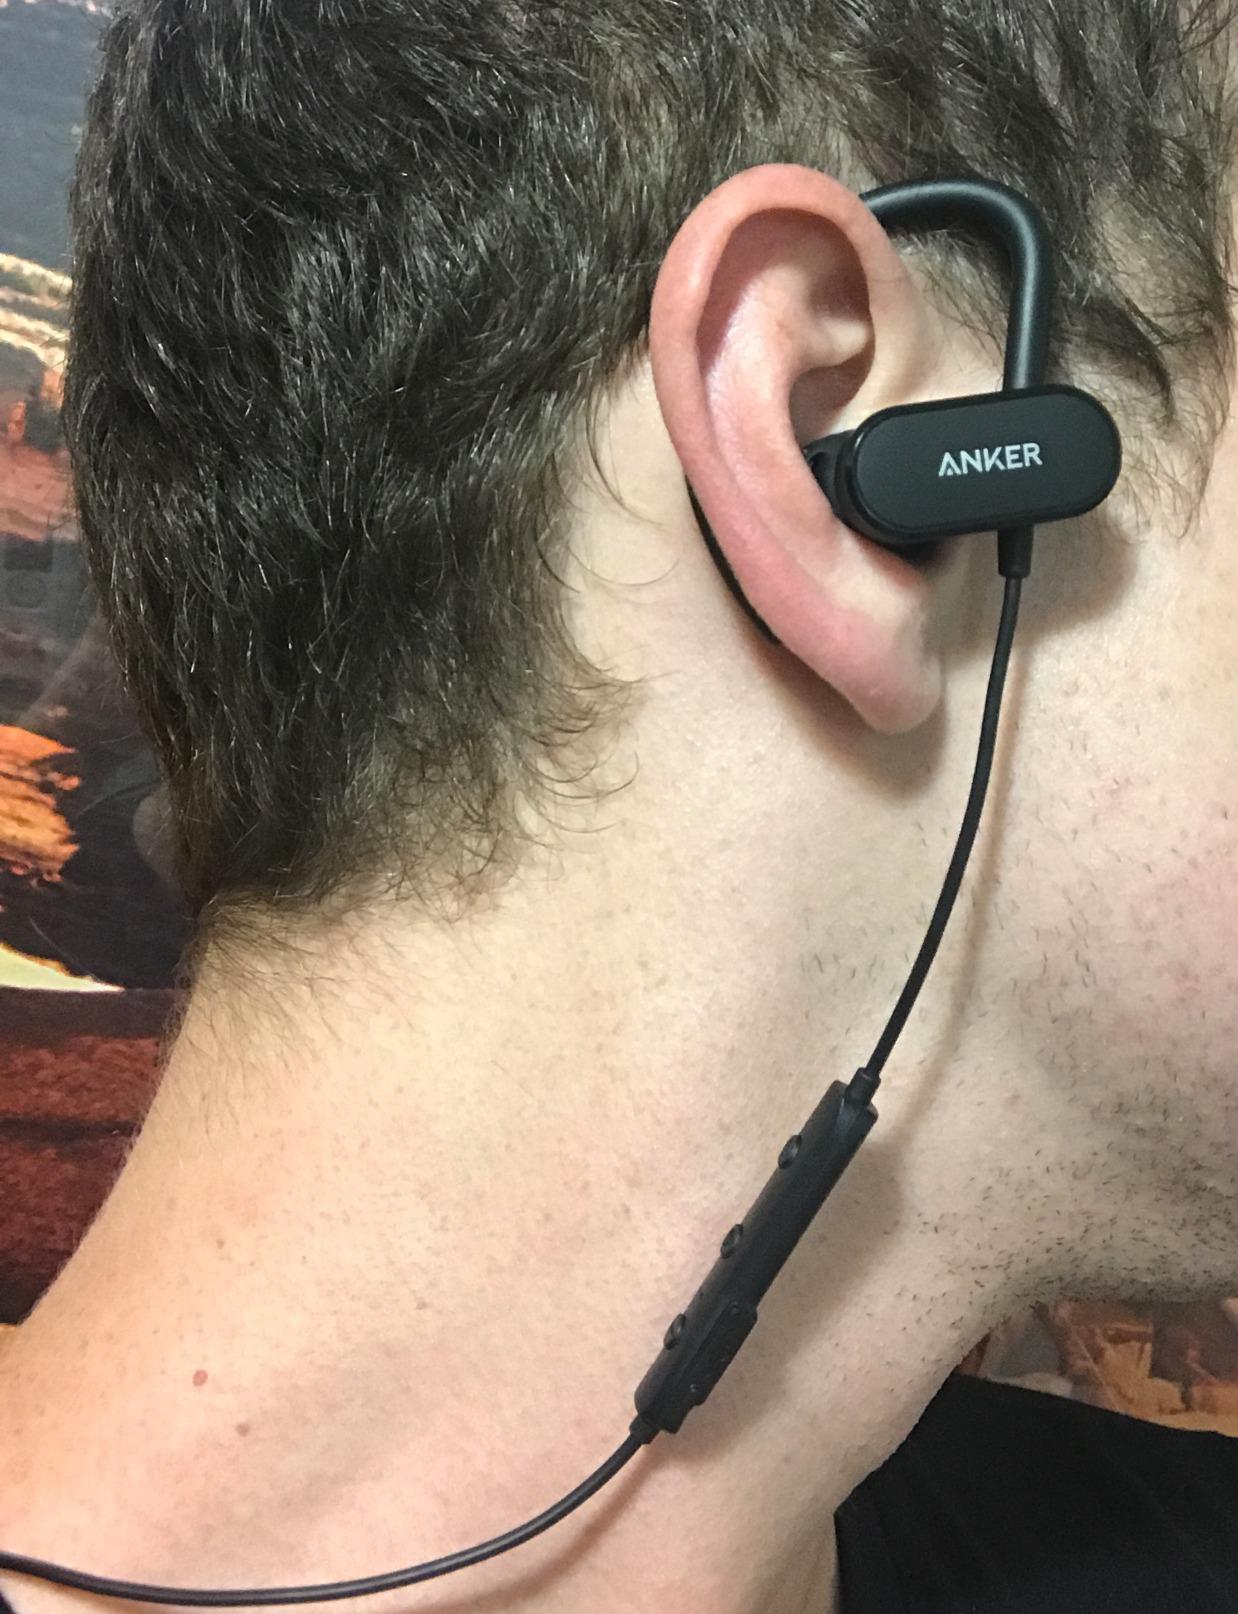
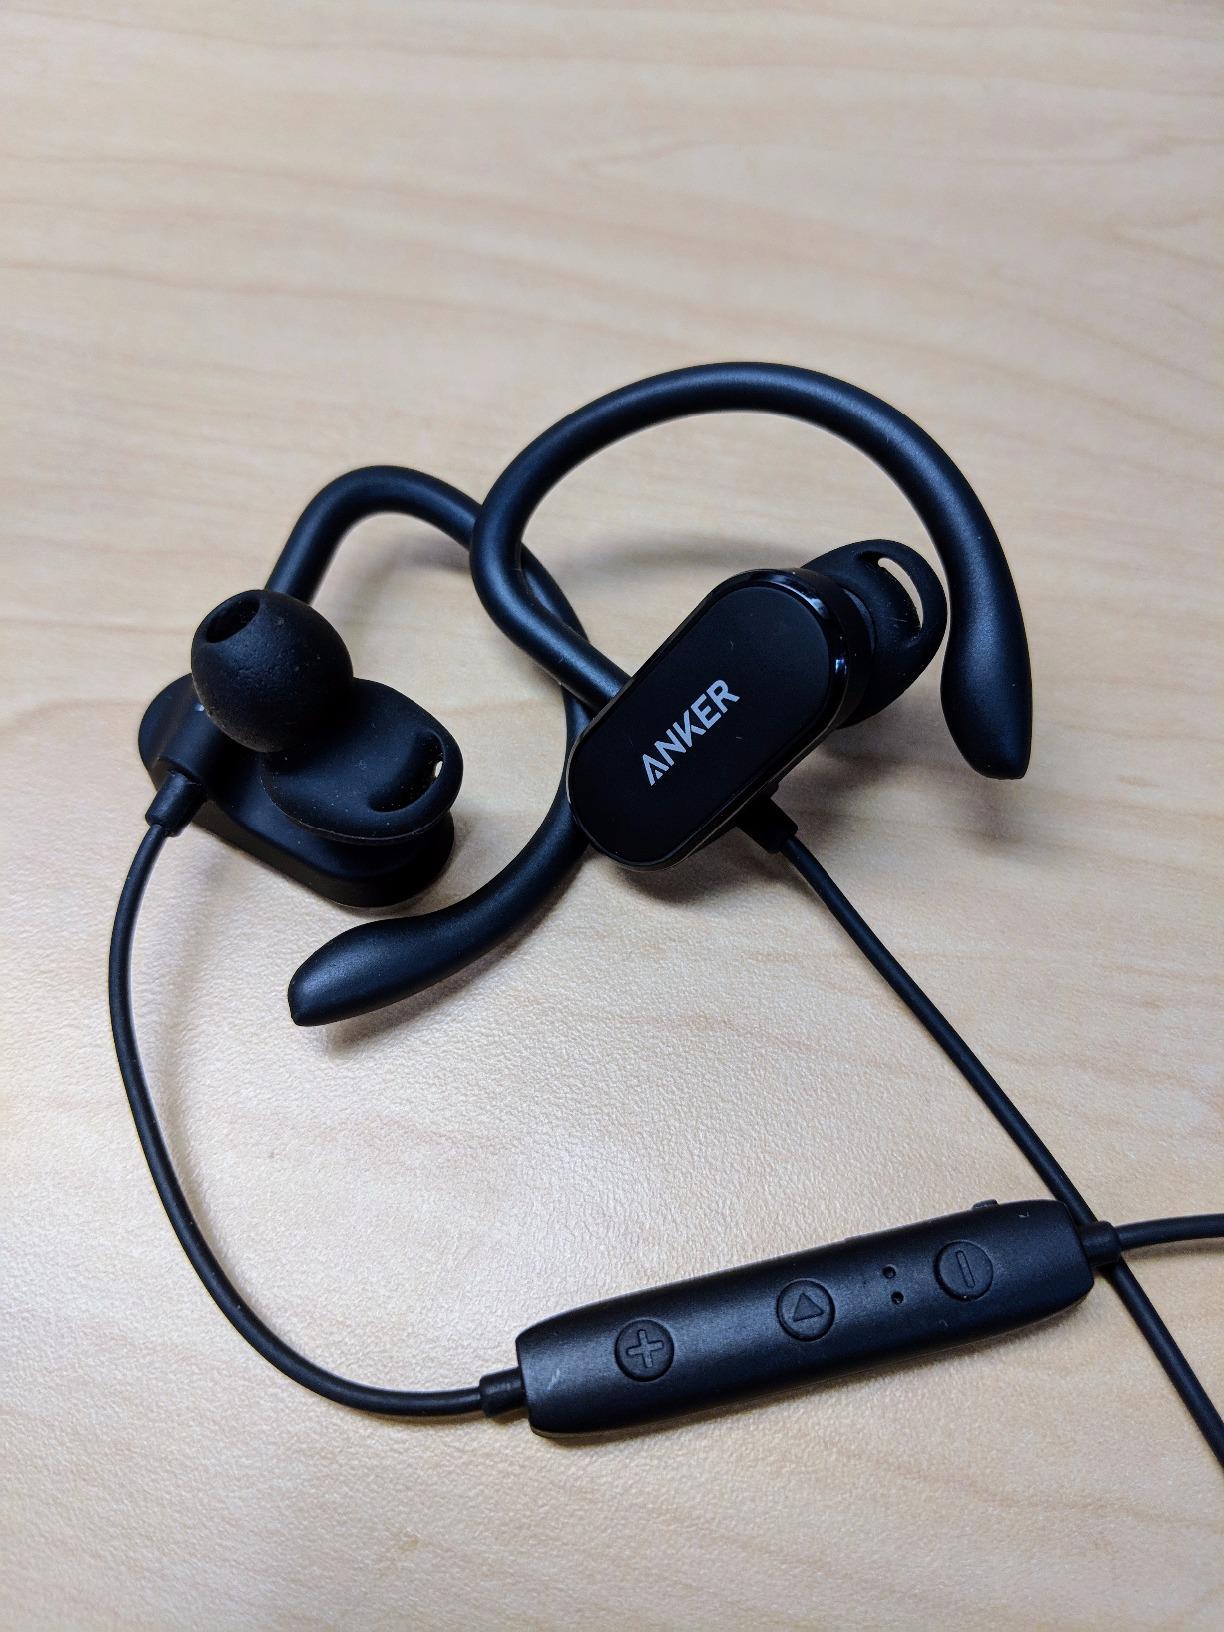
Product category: headphones
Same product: yes